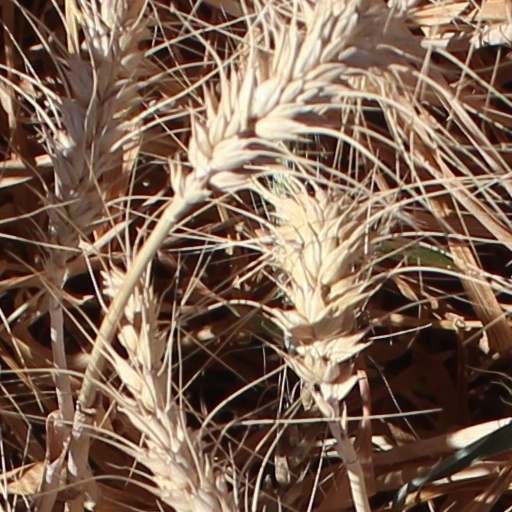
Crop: wheat